Parnell's mustached bat

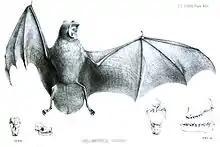
Illustration by George Henry Ford

This is a large bat with a forearm length of about . The ears are short and pointed, and lack noseleafs. The lips are wrinkled up and modified into a funnel shape.